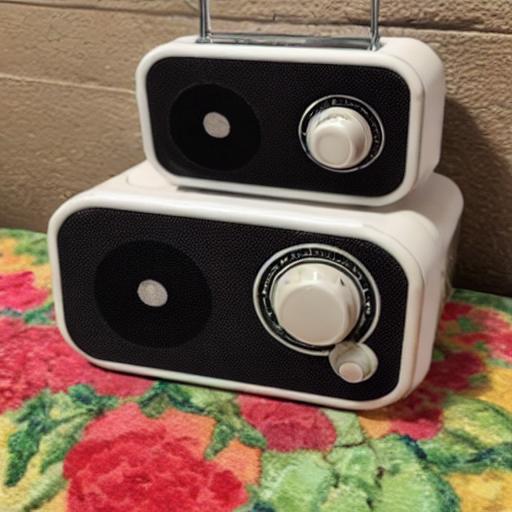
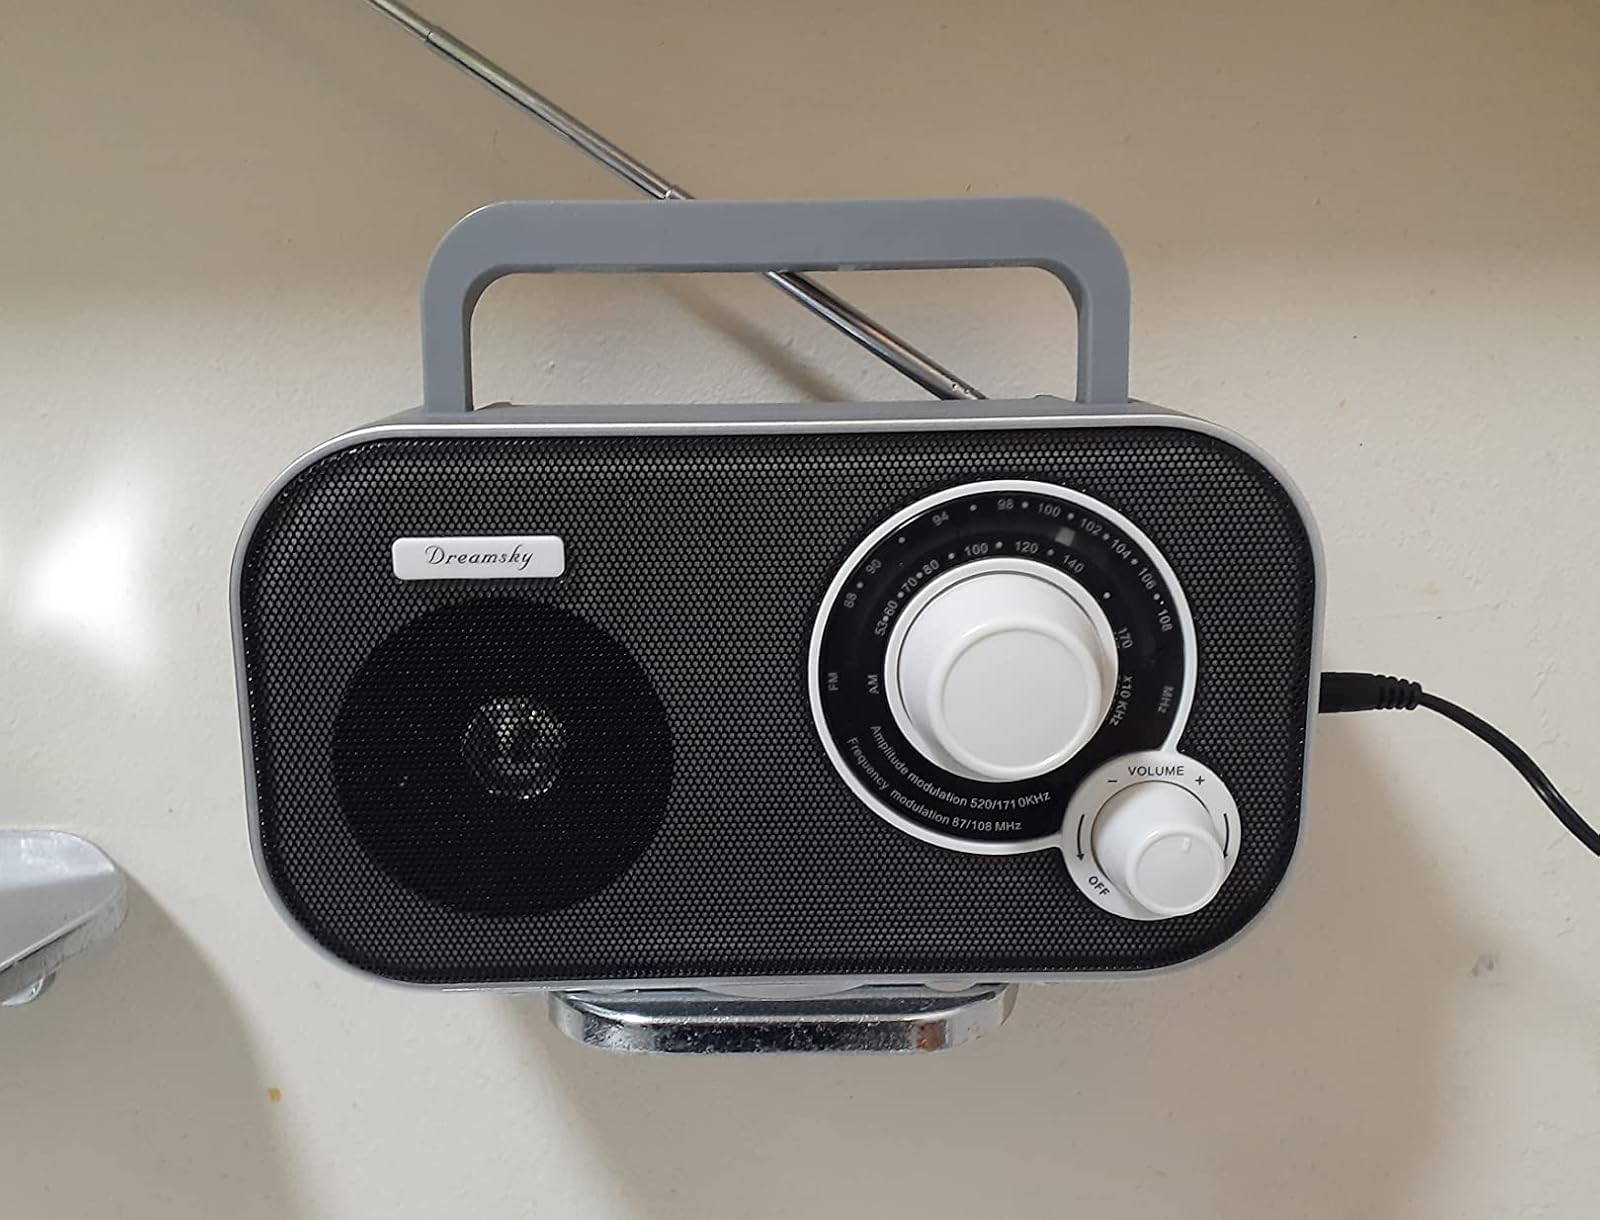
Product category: radio
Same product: no